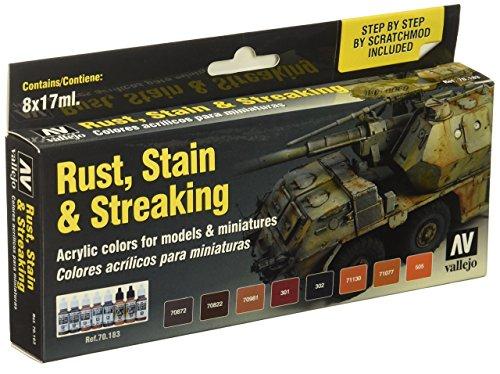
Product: Vallejo Rust, Stain and Streaking Set Paint Set
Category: Toys & Games | Hobbies | Hobby Building Tools & Hardware | Paints
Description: Each bottle contains an eyedropper device which keeps paint from drying.
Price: $22.95
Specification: ProductDimensions:8x4.2x1inches|ItemWeight:6.7ounces|ShippingWeight:8.8ounces(Viewshippingratesandpolicies)|DomesticShipping:ItemcanbeshippedwithinU.S.|InternationalShipping:ThisitemcanbeshippedtoselectcountriesoutsideoftheU.S.LearnMore|ASIN:B00PGPY4B0|Itemmodelnumber:VJ70183|Manufacturerrecommendedage:15yearsandup